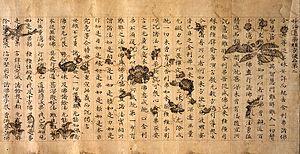
Le terme « Trésor national » est utilisé depuis 1897 pour désigner les biens culturels importants du Japon,